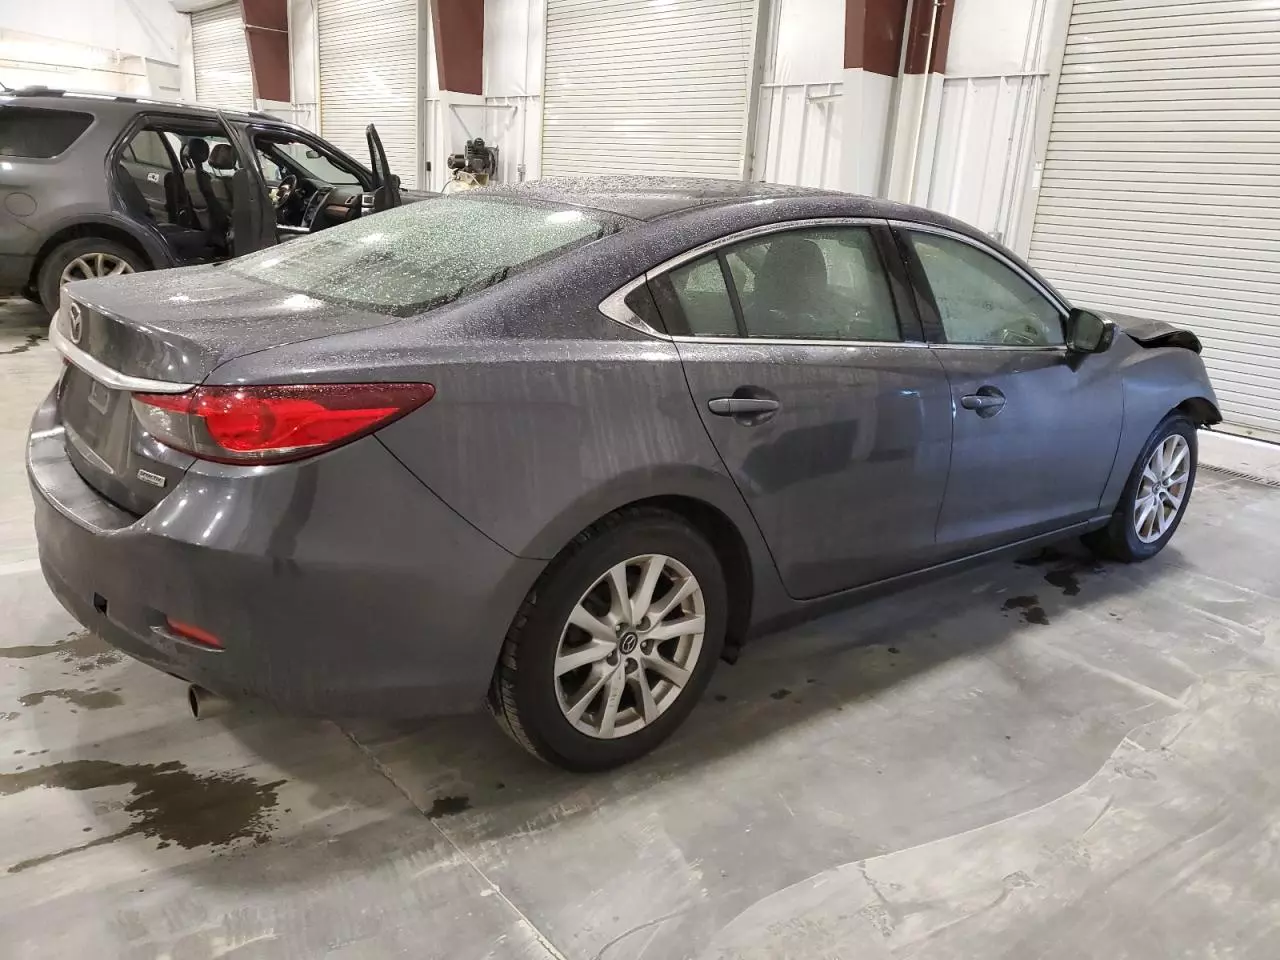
Aucun dommage détecté.
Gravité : aucun